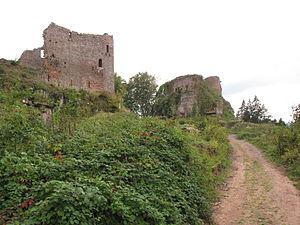
Entrée du château de Dreistein, Bas-Rhin, France
"Le château de Dreistein est un château fort en ruines situé dans la commune française d'Ottrott, dans le département du Bas-Rhin. Il s'agit en fait de trois châteaux construits sur trois promontoires rocheux juxtaposés, d'où le nom ""drei Stein"", ""trois pierres"" en allemand médiéval.